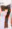
Number: 7